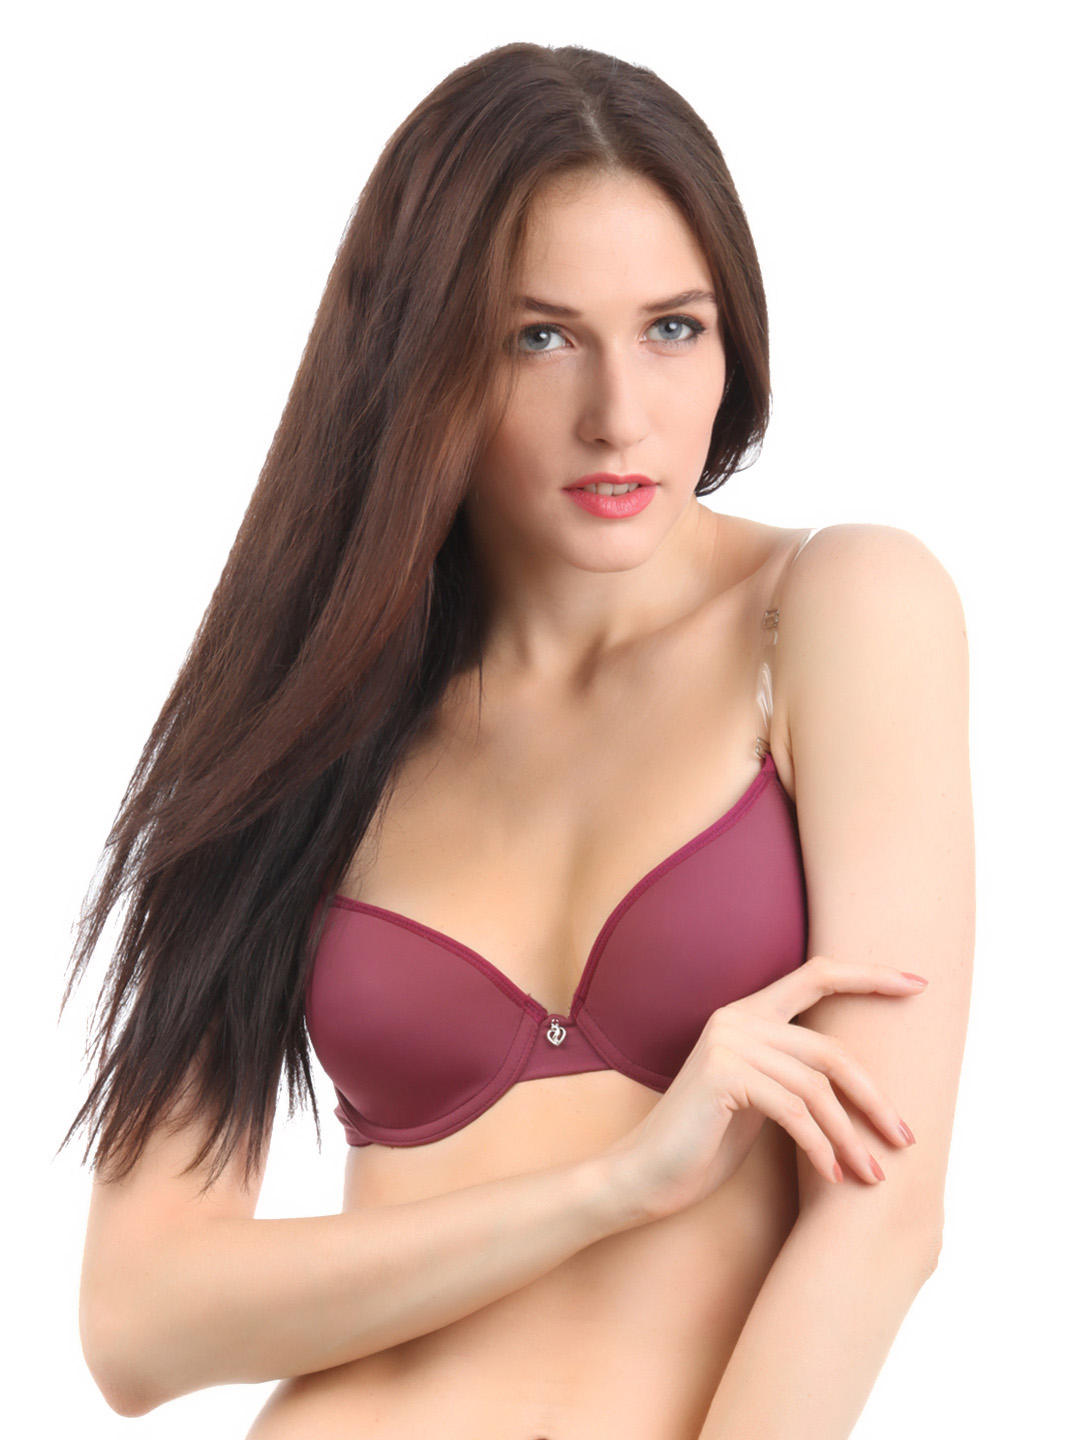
Lovable Women Fiona Purple Bra
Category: Apparel / Innerwear / Bra
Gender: Women
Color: Purple
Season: Summer 2014
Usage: Casual